Madagascar in World War II

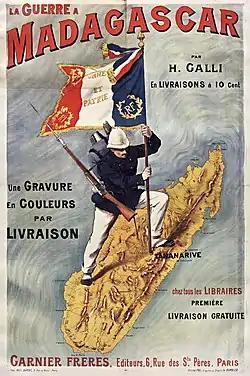
Franco-Hova War poster

British claims to Madagascar were withdrawn in 1885 after the signing of the Treaty of Berlin, placing Madagascar solely within the colonial dominion of France. France invaded the island of Madagascar in 1883, setting off the first engagement of a series of armed conflicts that would come to be known as the Franco-Hova Wars which ultimately ended in 1897 with the deposition of Queen Ranavalona III and the creation of the Malagasy Protectorate. The protectorate would soon become French Madagascar.